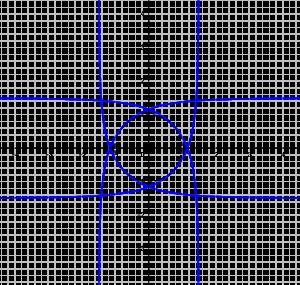
En géométrie plane, un épi est une courbe plane dont l'équation polaire est de la forme :